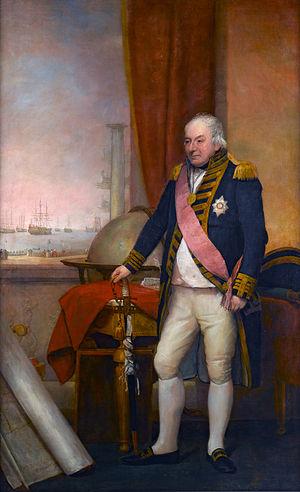
Domenico Pellegrini est un peintre italien de la période néoclassique, qui a été actif aux XVIIIᵉ et XIXᵉ siècles.
John Jervis, 1ᵉʳ comte de St Vincent, né le 9 janvier 1735 et mort le 14 mars 1823, est un amiral de la Royal Navy et Member of Parliament du Royaume-Uni. Le comte de St Vincent sert pendant la seconde moitié du XVIIIᵉ siècle et le début du XIXᵉ siècle ; il commande activement au sein des flottes britanniques pendant la guerre de Sept Ans, la guerre d'indépendance des États-Unis, les guerres de la Révolution et les guerres napoléoniennes. Il est célèbre pour sa victoire lors de la bataille du cap Saint-Vincent en 1797, qui lui vaut ses titres de noblesse, et pour avoir été le mentor d'Horatio Nelson.